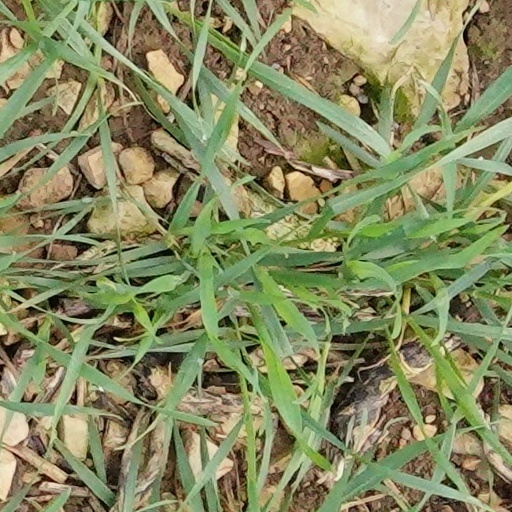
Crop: wheat